Rangitoto College

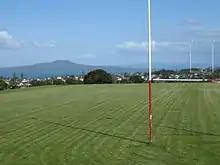
View from the playing fields to Rangitoto Island

Rangitoto College is a state coeducational secondary school, located on the North Shore of Auckland, New Zealand. Serving years 9 to 13, Rangitoto has a school roll of as of making it the largest "brick-and-mortar" school in New Zealand (only The Correspondence School is larger, with students). Patrick Gale is the current principal.